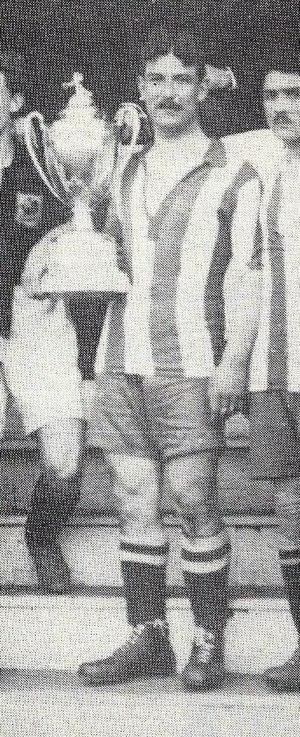
Troisième coupe de France de football d'affilée pour Lucien Gamblin avec le Red Star (1923).
Lucien Gamblin, né le 22 juillet 1890 à Ivry-sur-Seine et mort le 30 août 1972 dans le 18ᵉ arrondissement de Paris, était un joueur français de football.